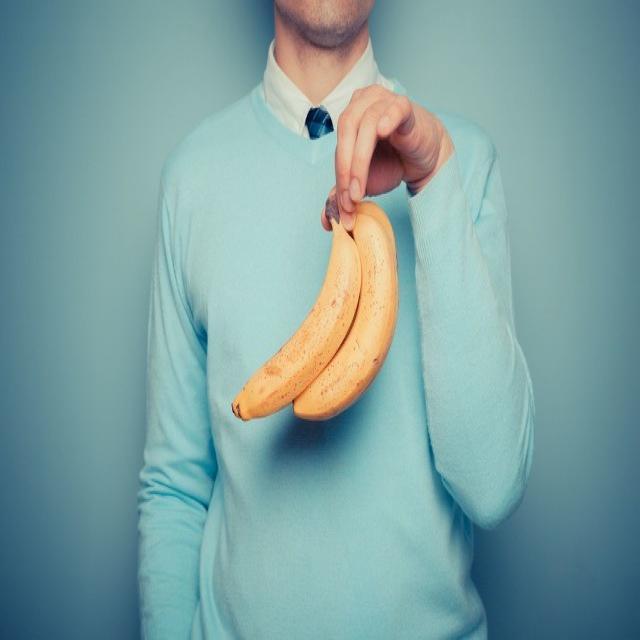
Label: bananas